Sport in Germany

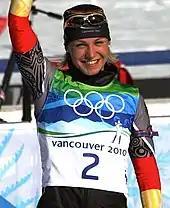
Magdalena Neuner, biathlete

Germany is one of the most successful winter sport nations. Its dominance in sledding disciplines can be attributed to it being the only country in the world to have four bobsleigh, luge, and skeleton tracks. These tracks are located in Altenberg, Königssee, Oberhof, and Winterberg.